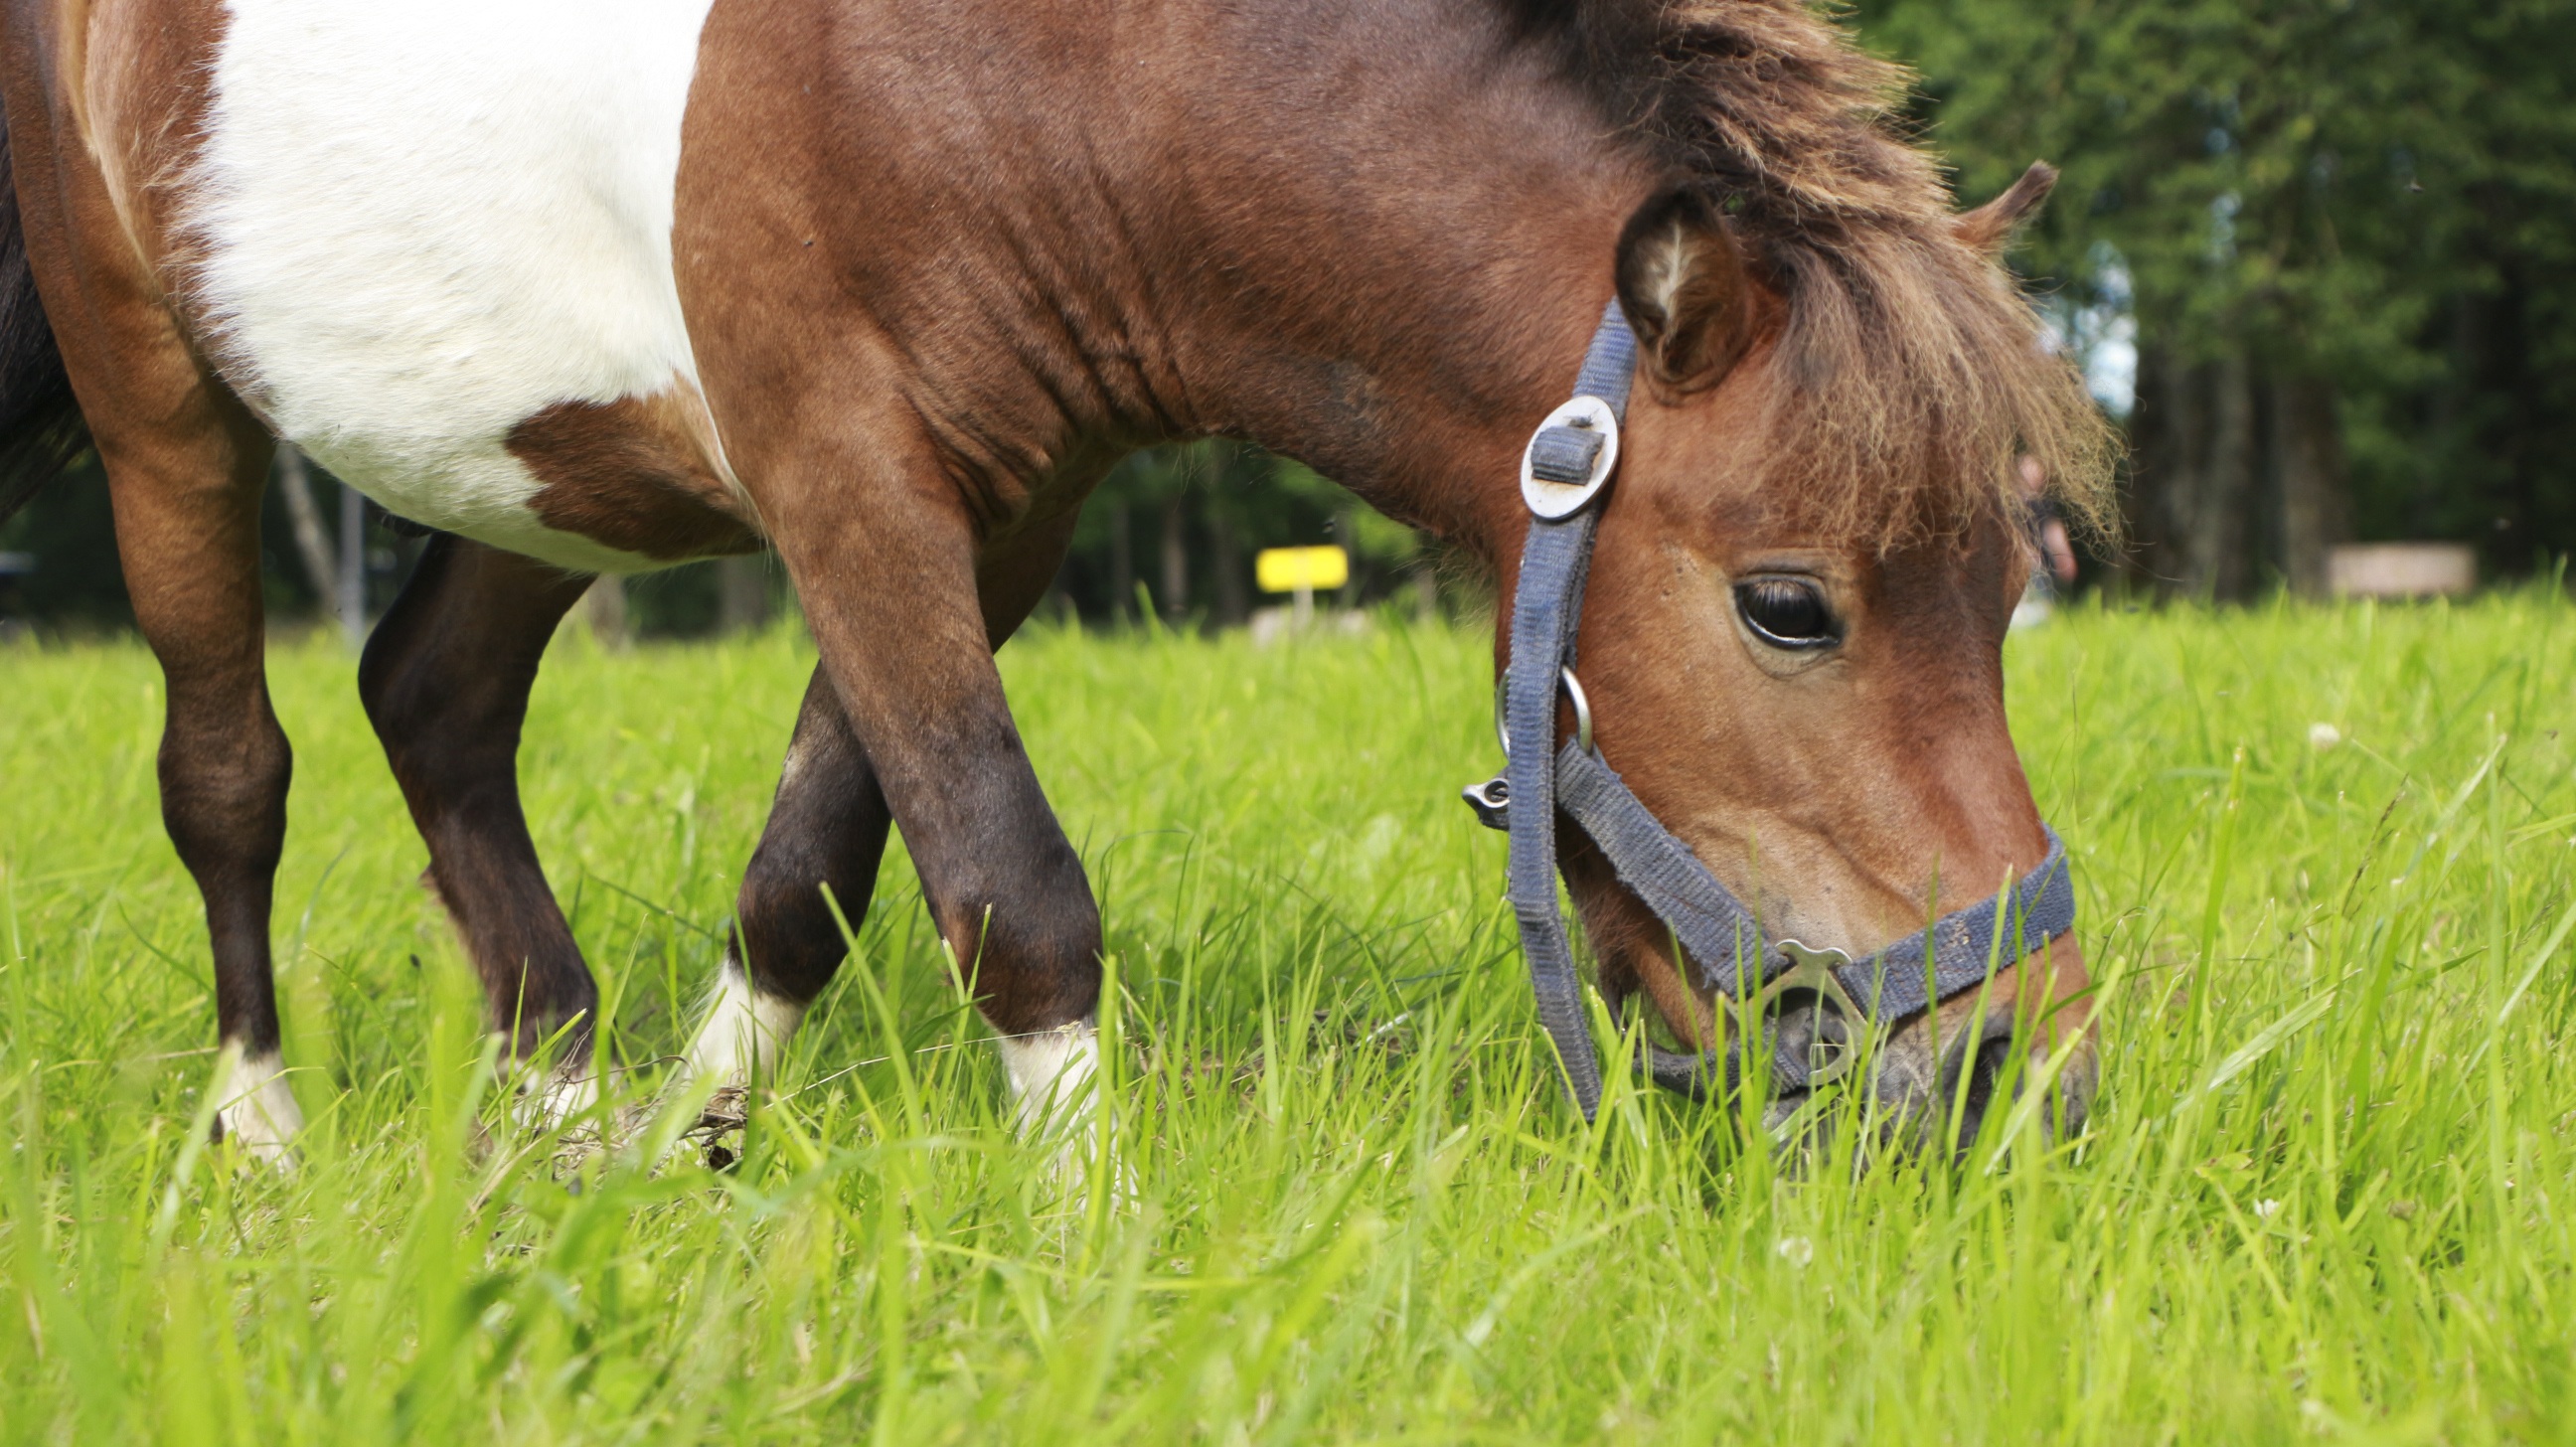
grass, field, farm, meadow, prairie, portrait, herd, pasture, grazing, horse, brown, mammal, stallion, mane, eating, pony, grassland, vertebrate, mare, foal, rural area, horse like mammal, mustang horse